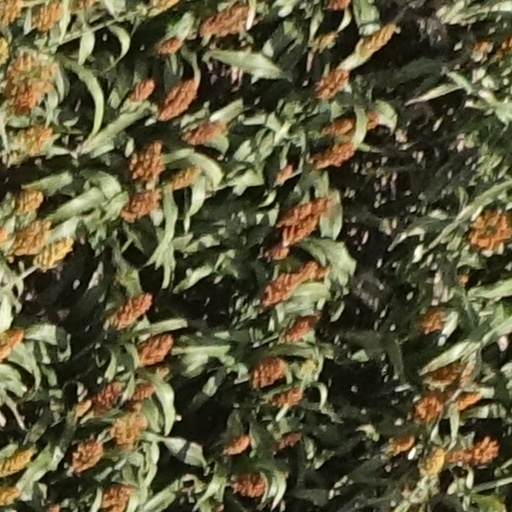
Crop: sorghum